Small nucleolar RNA Me28S-Cm2645

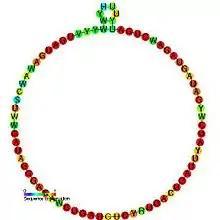
Predicted secondary structure and sequence conservation of snoMe28S-Cm2645

In molecular biology, Small nucleolar RNA Me28S-Cm2645 is a non-coding RNA (ncRNA) molecule which functions in the modification of other small nuclear RNAs (snRNAs). This type of modifying RNA is usually located in the nucleolus of the eukaryotic cell which is a major site of snRNA biogenesis. It is known as a small nucleolar RNA (snoRNA) and also often referred to as a guide RNA.